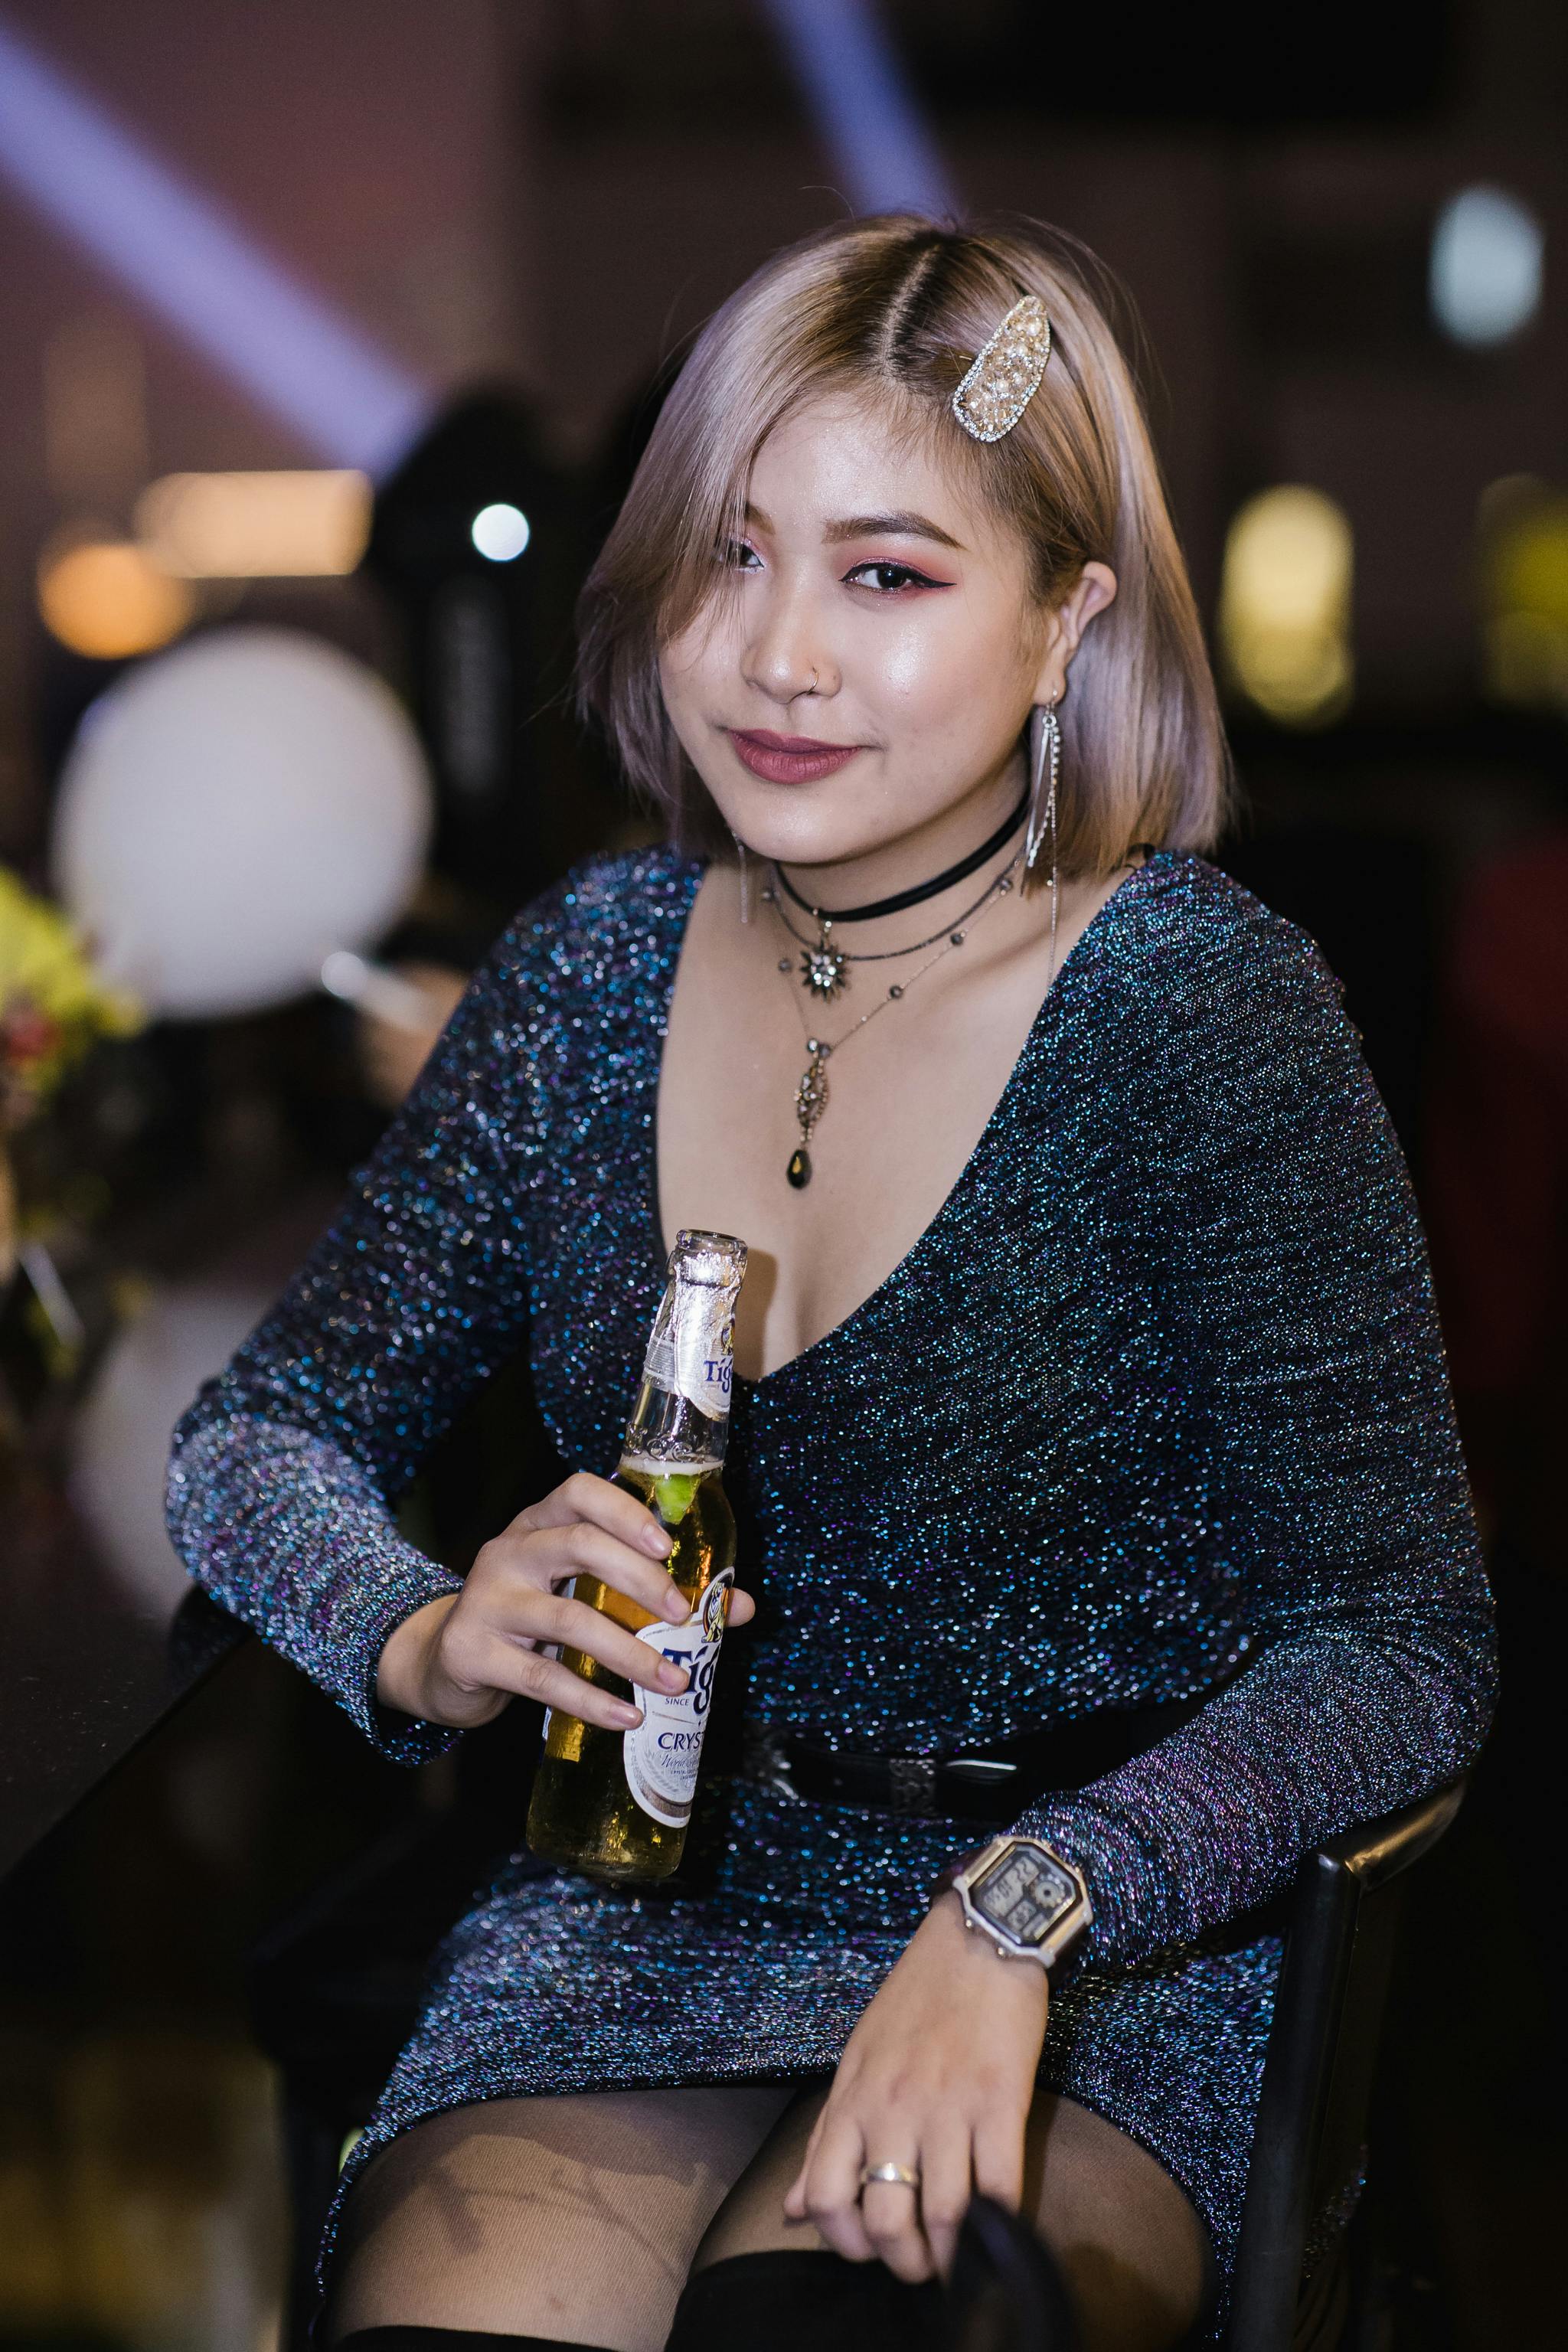
woman, smile, facial expression, jewellery, necklace, entertainment, performance, performing arts, singing, song, concert, pop music, nail, happiness, bracelet, lipstick, makeover, watch, cosmetics, party